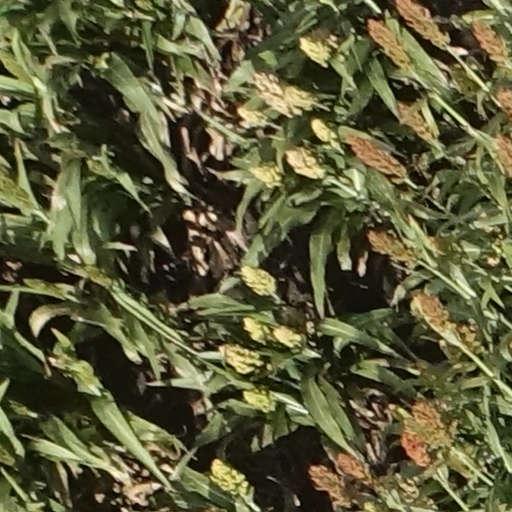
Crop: sorghum